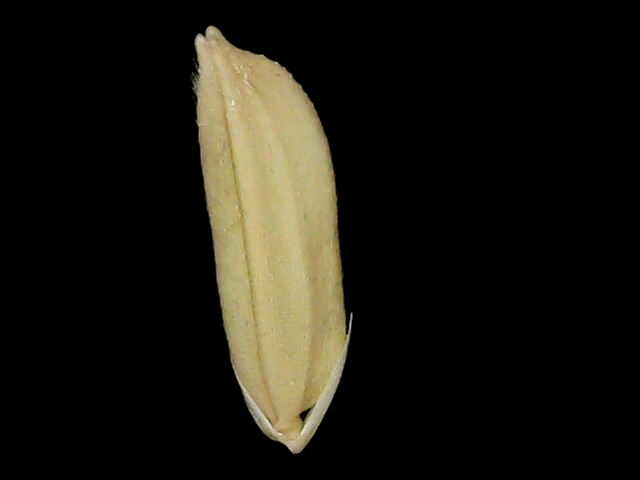
Rice variety: Br23